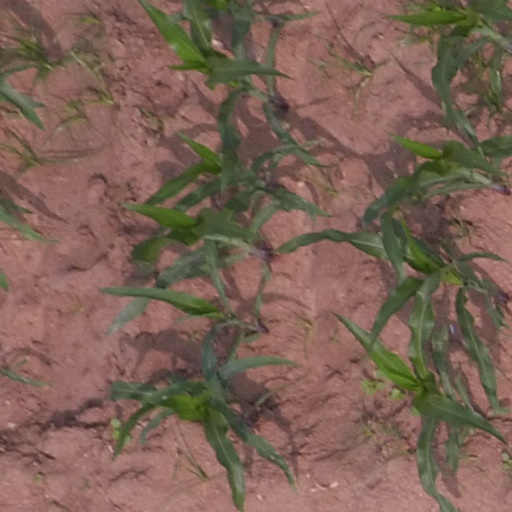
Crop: maize; corn